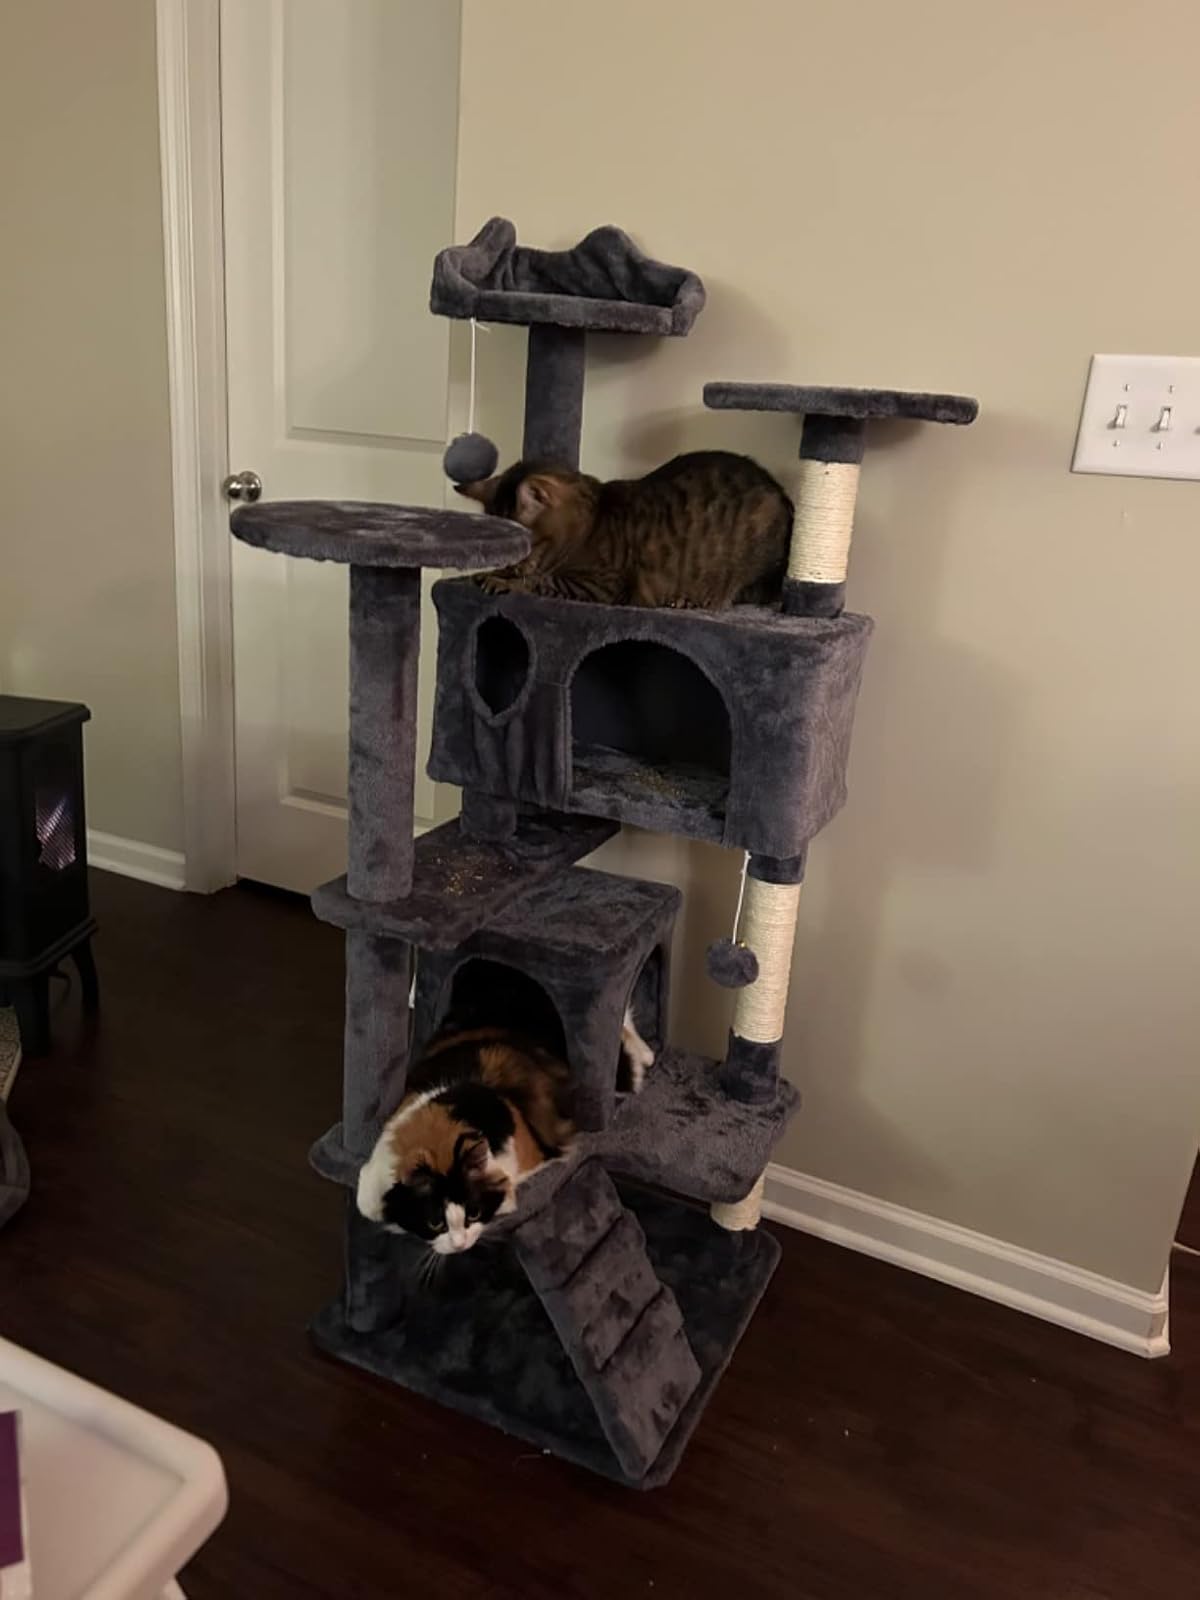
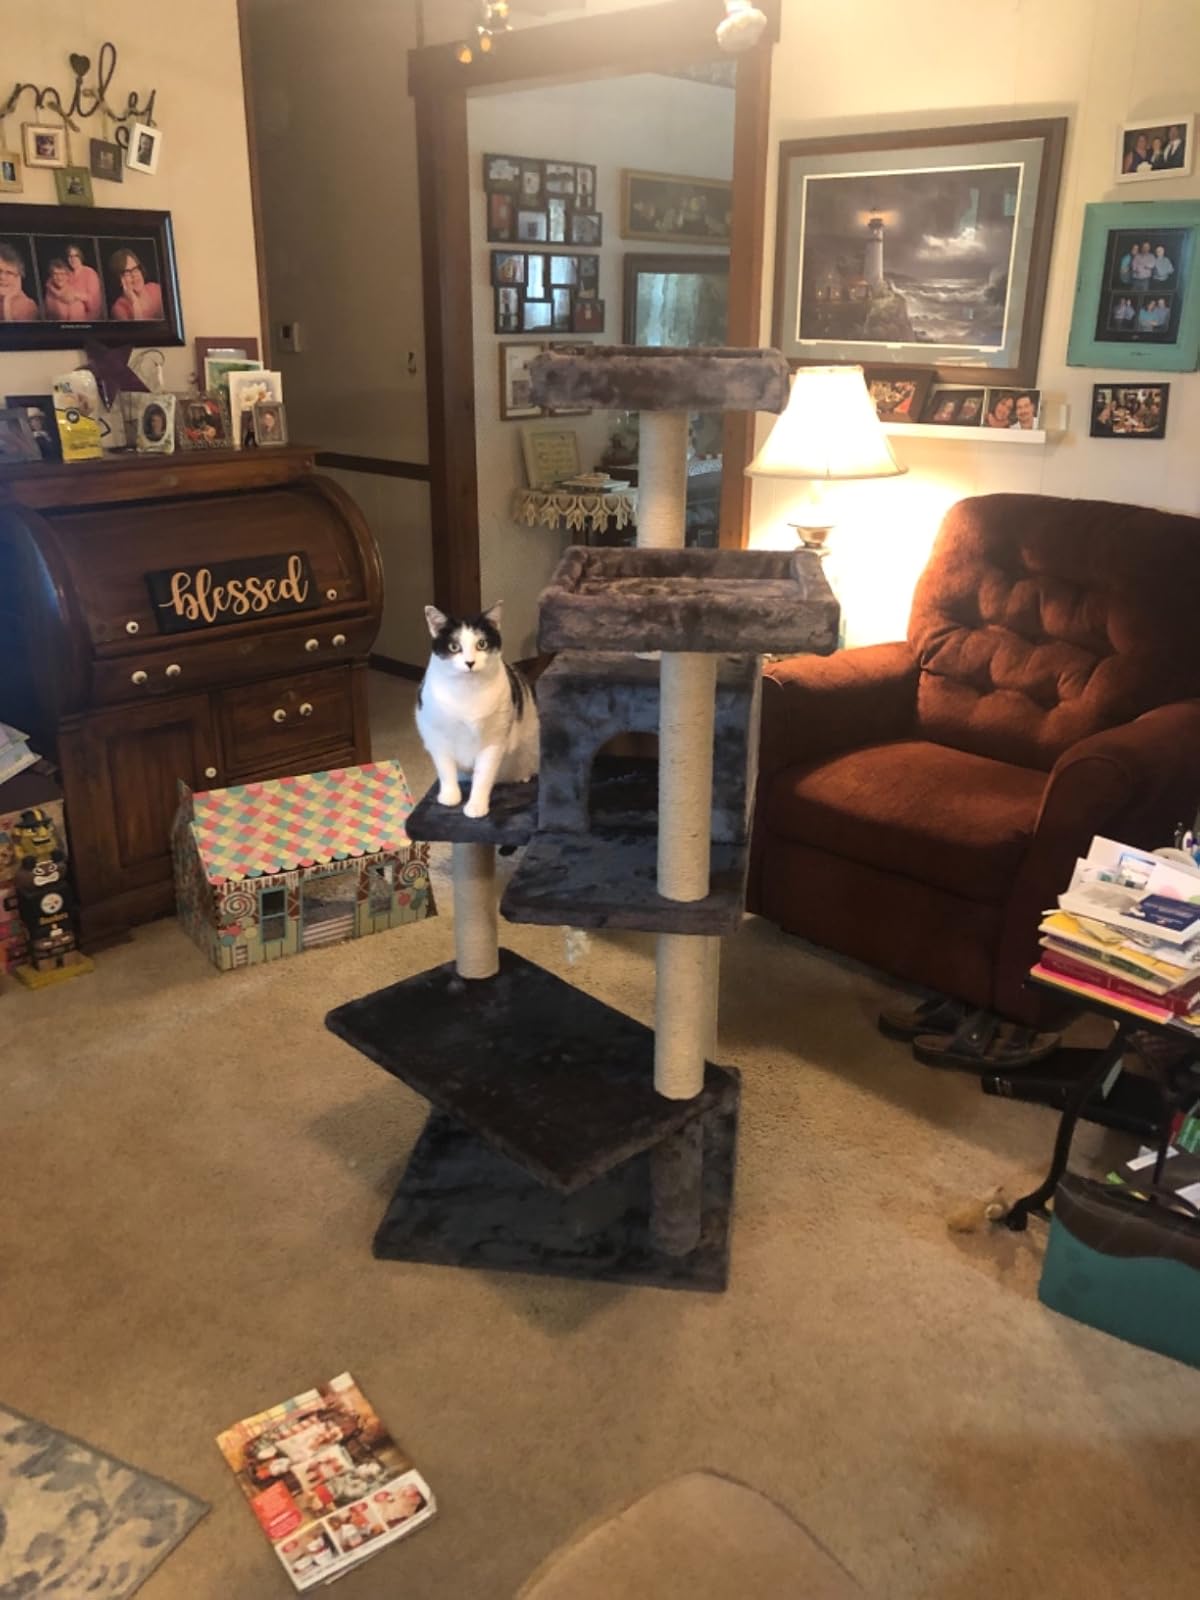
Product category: items_cat tree
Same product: no